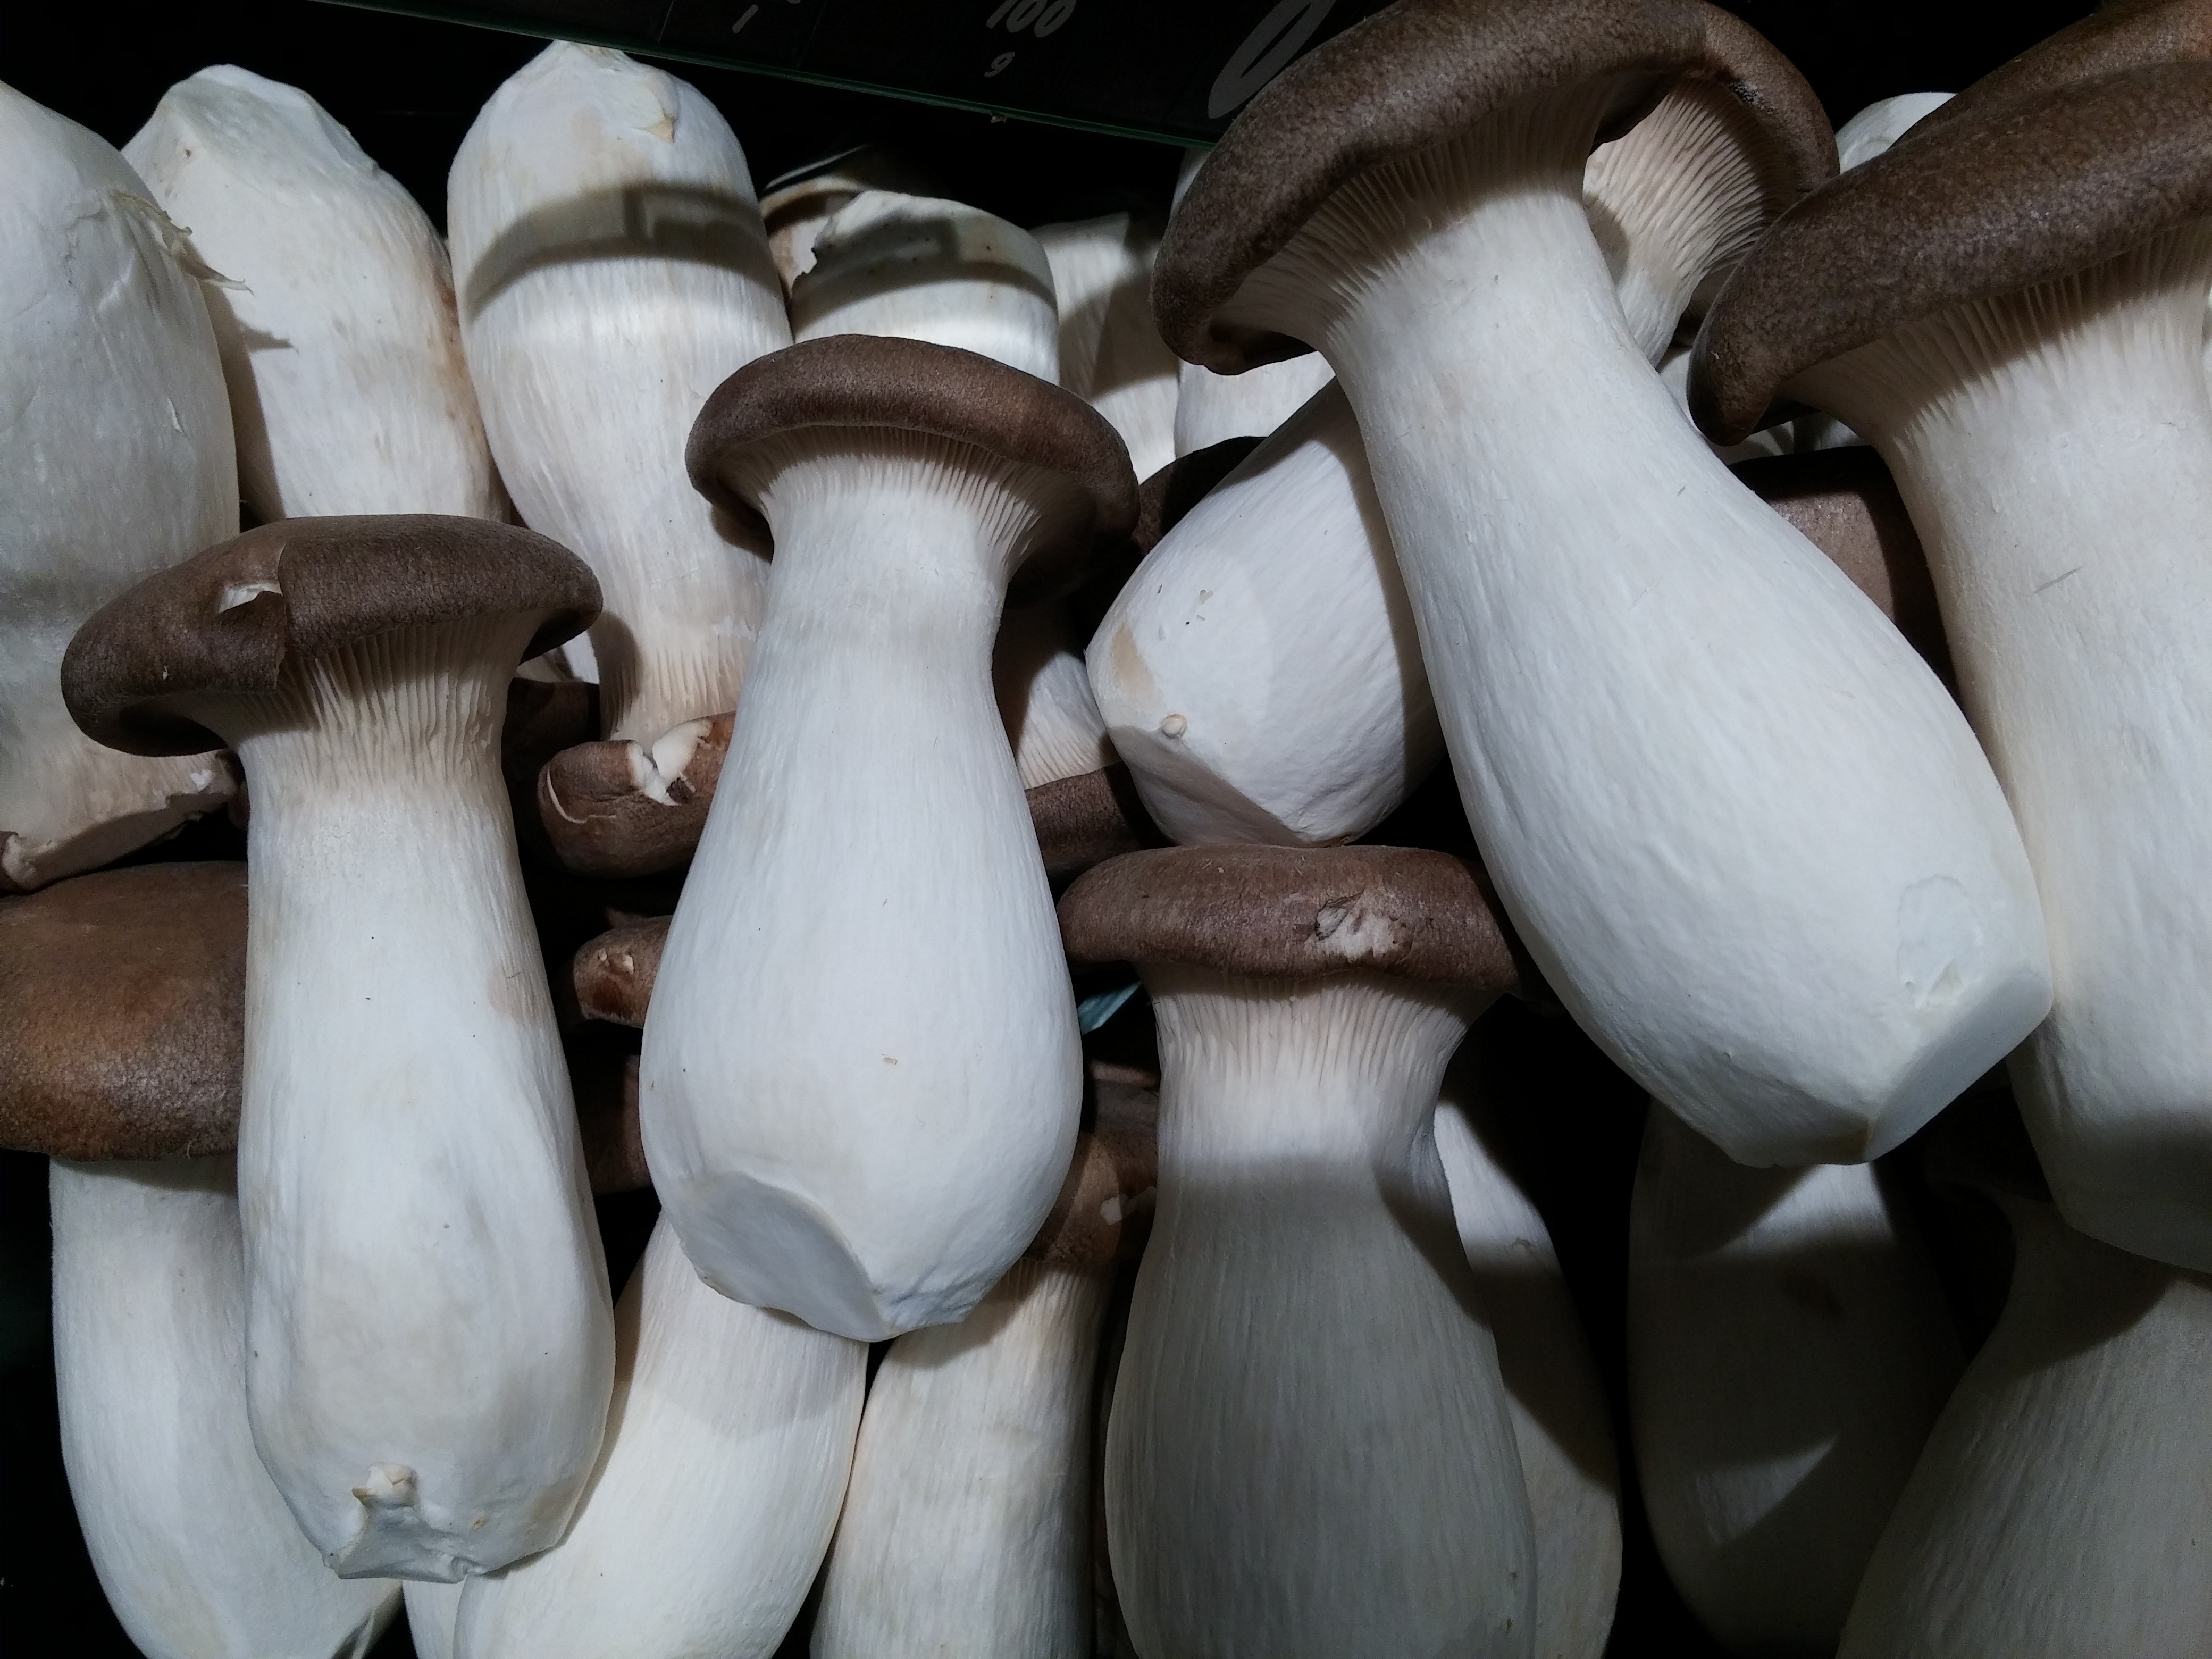
water, forest, sharp, wood, white, purple, live, love, heart, food, greek, mediterranean, pepper, spice, herb, garlic, oyster, brown, kitchen, buddhism, asia, drink, market, mushroom, rest, garden, healthy, close, eat, delicious, pan, spiritual, cook, stew, fungus, french, fat, relaxation, meditation, nutrition, vegetables, mushrooms, smell, yoga, serenity, fry, spanish, german, bolete, frisch, substantial, fungal species, italian, bless you, fragrance, harmony, aromatic, turkish, agaricus, recovery, spirituality, medicinal plant, wellness, matsutake, disease, tuber, fern stlich, garlic press, allium sativum, brown herbal seitling, kidneys, seitling, oyster mushroom, edible mushroom, shiitake, medicinal mushroom, agaricomycetes, agaricaceae, champignon mushroom, penny bun, pleurotus eryngii